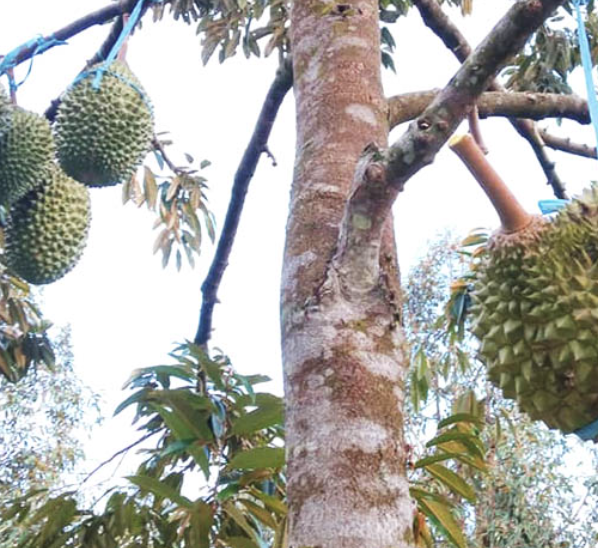
Label: pink_disease